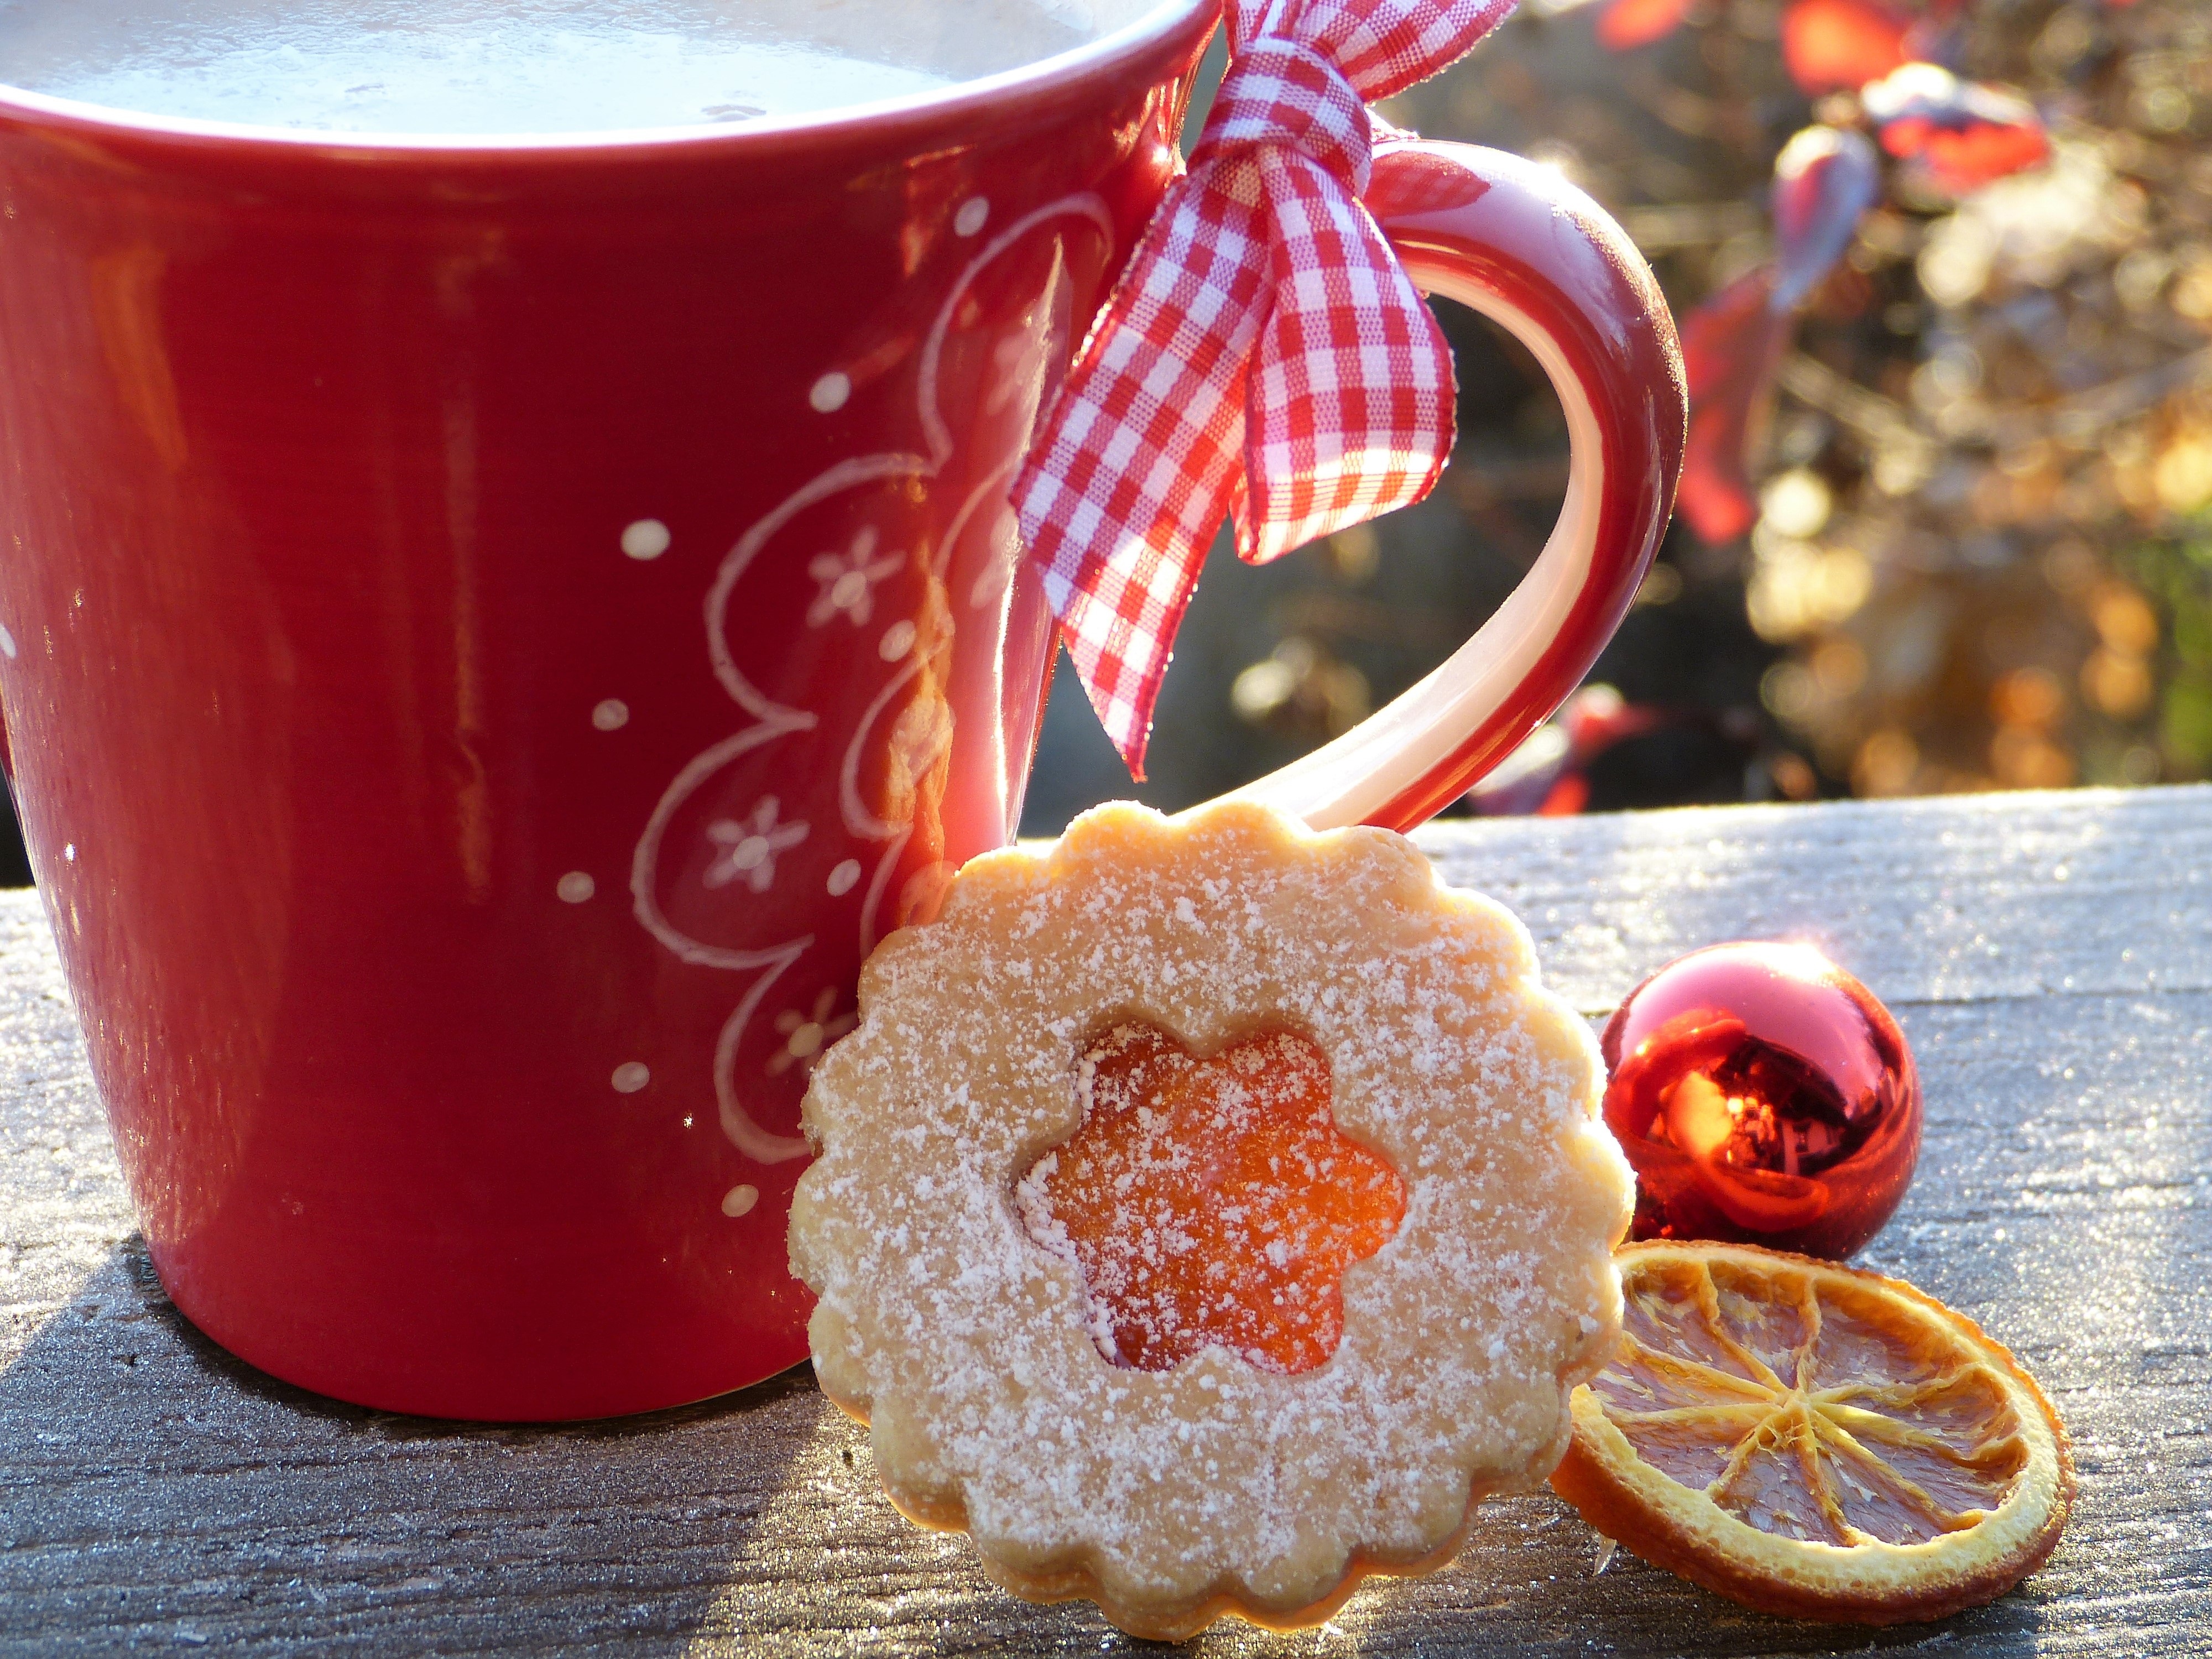
winter, coffee, sun, fruit, frost, cup, dish, food, red, relax, produce, drink, breakfast, chocolate, milk, cookie, dessert, coffee cup, cuisine, cookie cutter, advent, bake, christmas decoration, christmas cookies, cookies, break, out, tee, december, enjoy, wintry, benefit from, hoarfrost, recovery, flavor, in the free, tea time, good morning, rest pause, strengthening, to the rest come